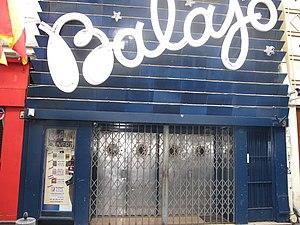
Le Balajo, 9 rue de Lappe, Paris 11e arr.
La rue de Lappe est une voie parisienne située dans le 11ᵉ arrondissement adjacente à la rue de la Roquette dans le quartier de la Roquette.
Louis Vola né le à La Seyne-sur-Mer, en France, et mort le 15 août 1990 à Paris, est un contrebassiste français de jazz. Il est à l'origine de la fondation du Quintette du Hot Club de France, né de la formation qu'il dirigeait aux thés dansants de l'hôtel Claridge à partir de 1932-33, il est le parrain du guitariste François Vola.